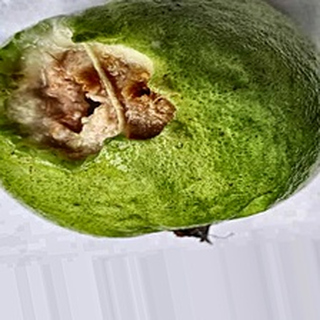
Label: guava_fruit_fly